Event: Nepal Earthquake
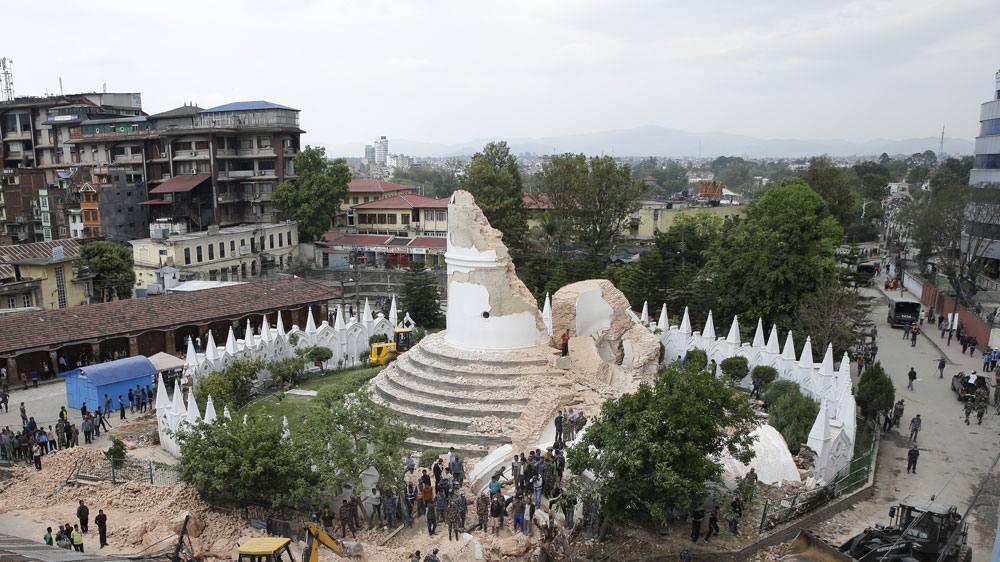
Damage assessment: damage